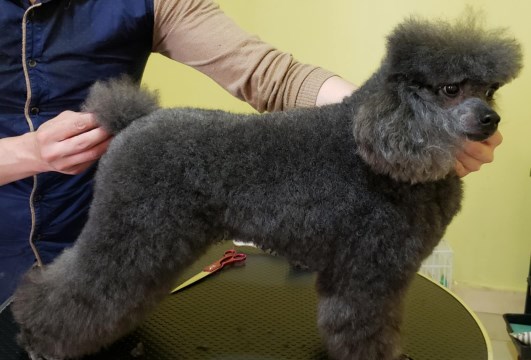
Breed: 2925-n000114-toy_poodle